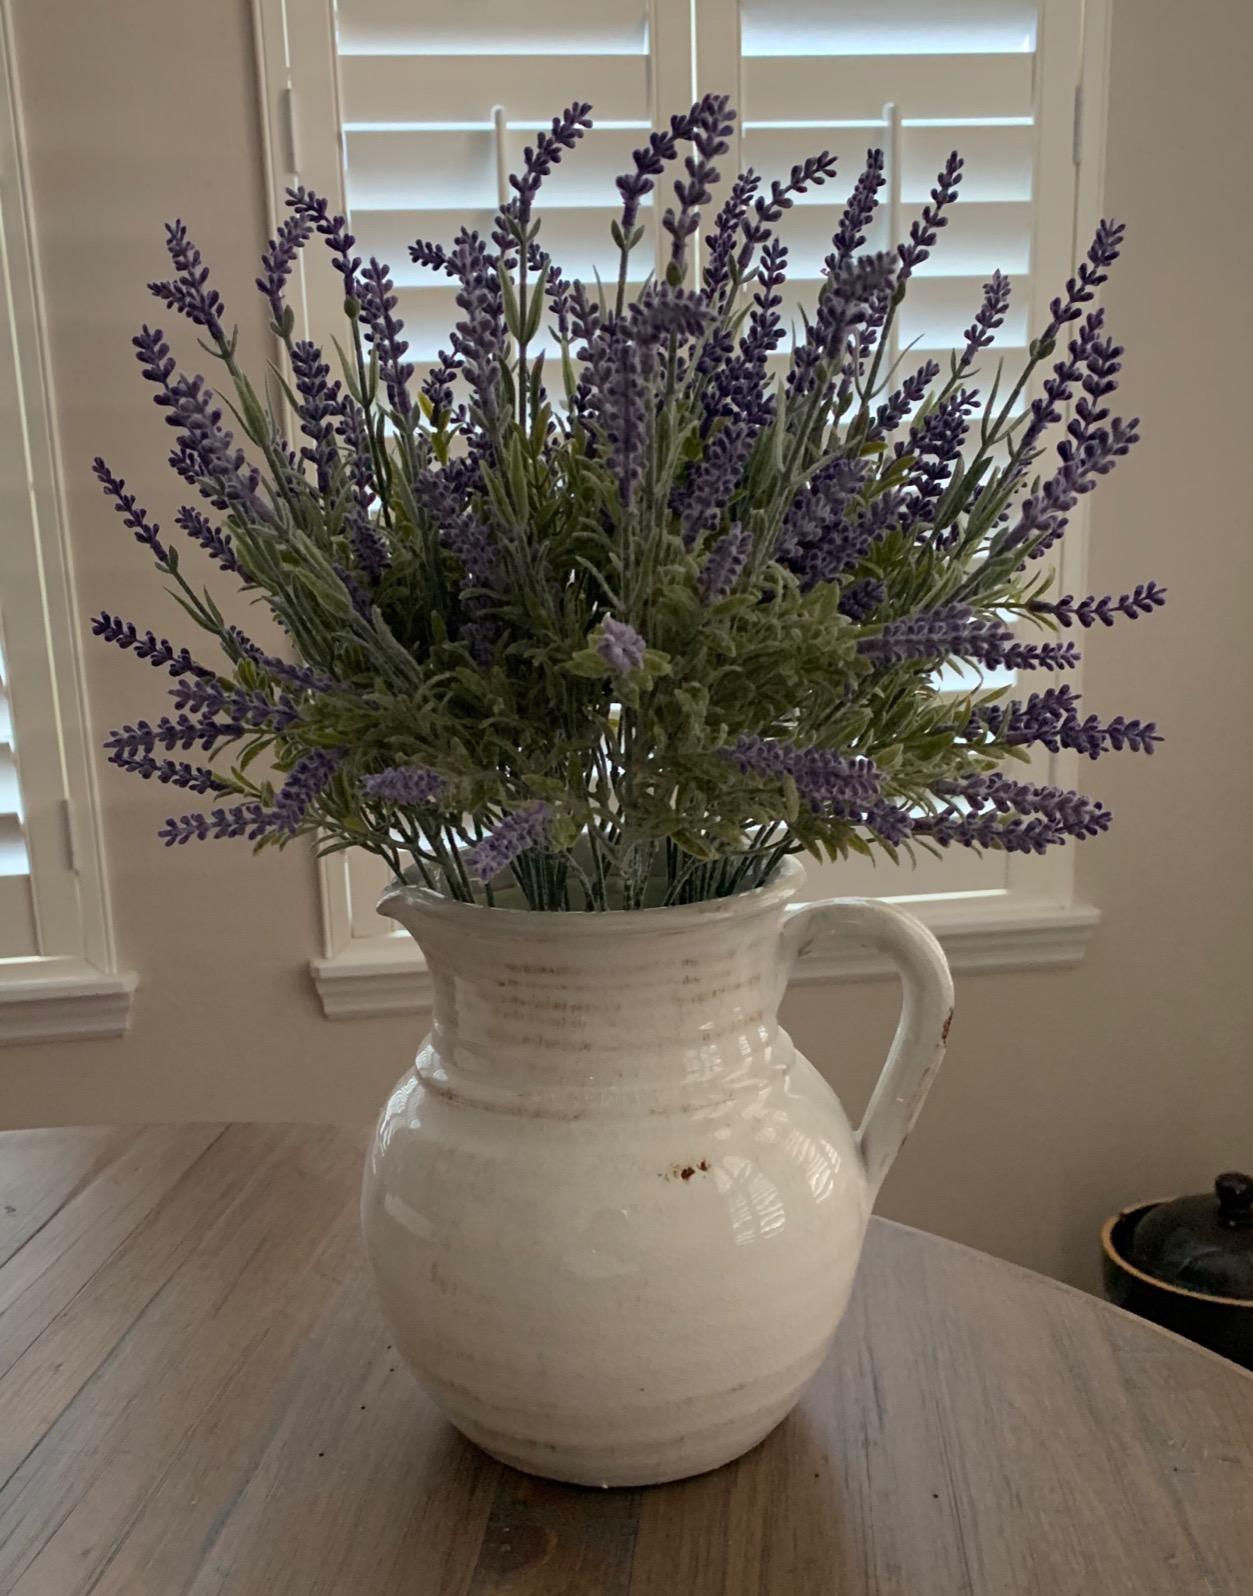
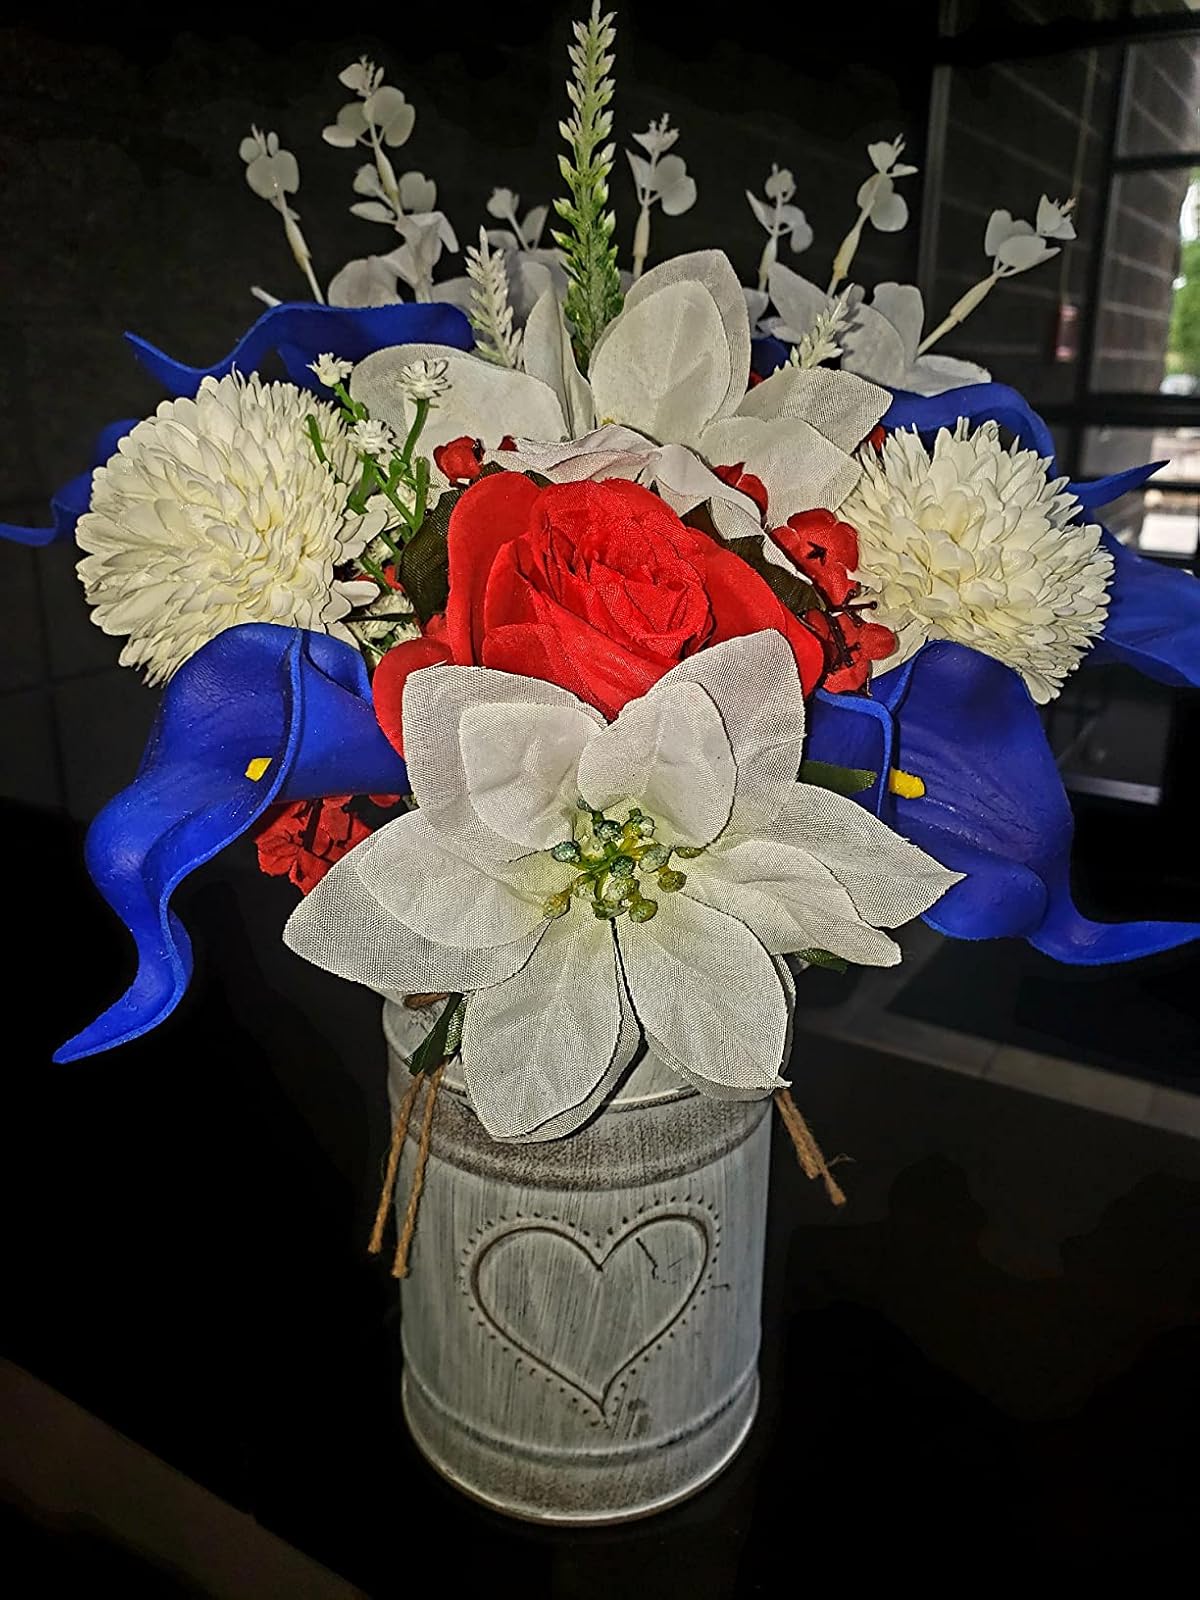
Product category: vase
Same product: no